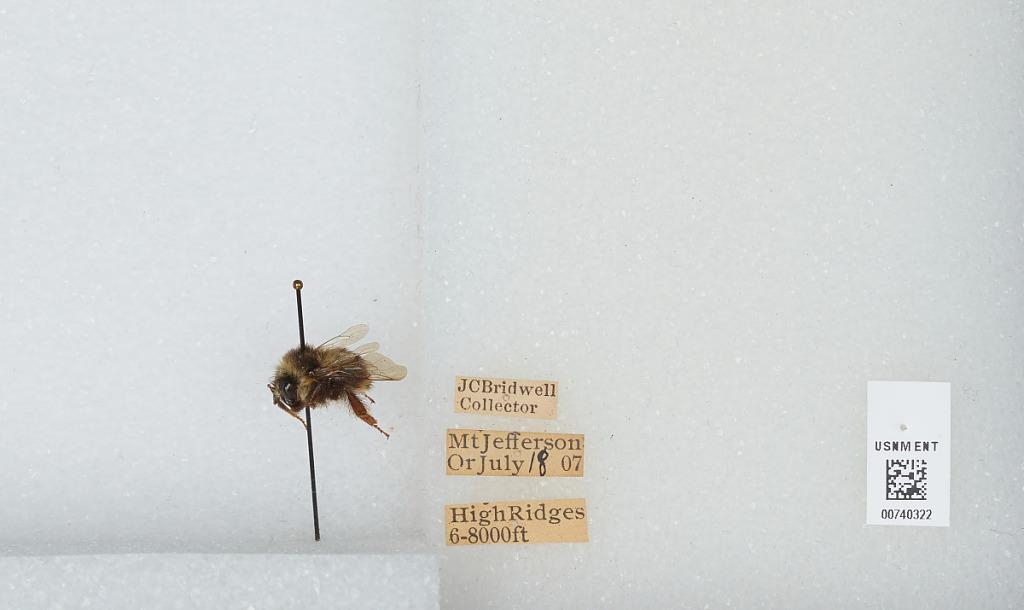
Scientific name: Bombus (Pyrobombus) bifarius Cresson
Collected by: J. Bridwell
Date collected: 1907-7-18
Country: United States
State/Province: Oregon
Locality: Mount Jefferson, High Ridges
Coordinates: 44.6742, -121.799